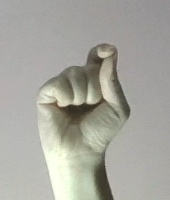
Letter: fa